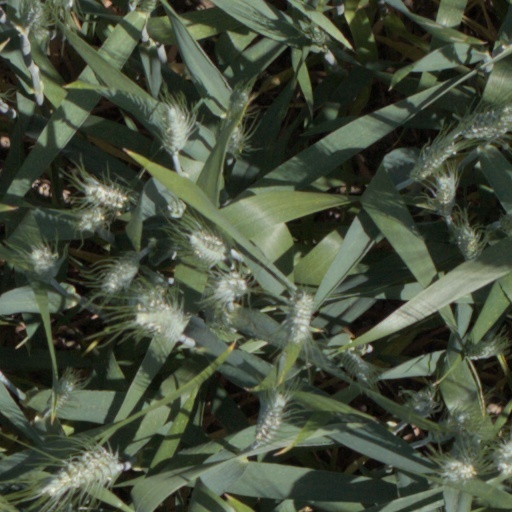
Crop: wheat